Weather of 2004

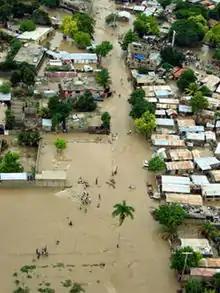
Flooding in Haiti from Hurricane Jeanne

The following is a list of weather events that occurred on Earth in the year 2004. There were several natural disasters around the world from various types of weather, including blizzards, cold waves, droughts, heat waves, tornadoes, and tropical cyclones. The deadliest disaster was Hurricane Jeanne, which killed more than 3,000 people when it struck Hispaniola, mostly in Haiti. This was just four months after flooding in Hispaniola killed 2,665 people. Jeanne was also the fourth hurricane to strike the United States in the year, following Charley, Frances, and Ivan. Ivan was the costliest natural disaster of the year, causing US$26.1 billion in damage in the Caribbean and the United States.